Renewable energy in Portugal

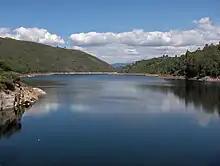
Alto Lindoso dam, serving the largest hydroelectric power station in the country

As of 2020, hydroelectricity accounted for 28% of the total amount of electricity produced in Portugal from renewable sources.